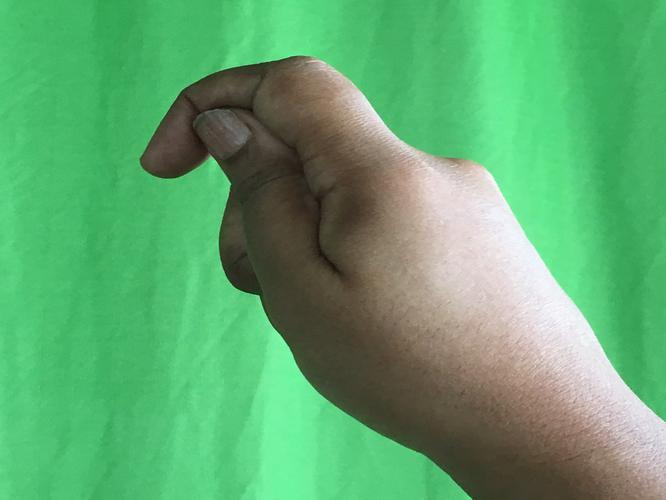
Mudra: Kapith
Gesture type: single_hand